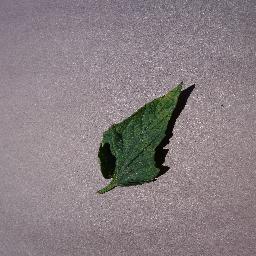
Label: Tomato___Septoria_leaf_spot